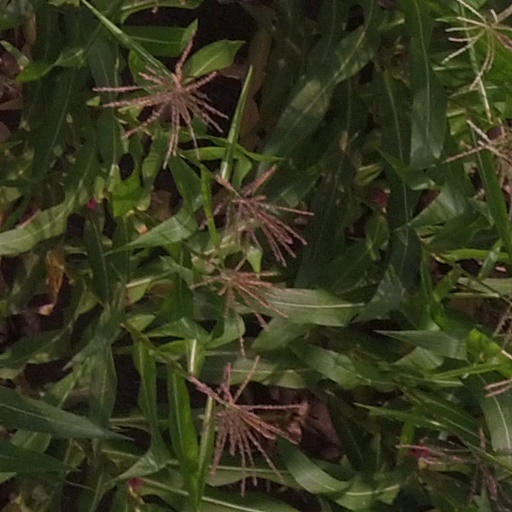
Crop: maize; corn